Richard Mardo

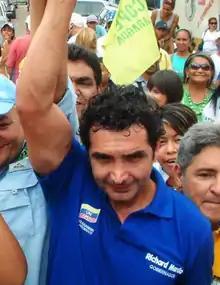
Mardo in 2012.

Richard Miguel Mardo Mardo (born 11 July 1970, Maracay) is a Venezuelan politician. He is the leader of the Justice First party in Aragua, as well as one of its deputy leaders, along with Carlos Ocariz. He was a member of the National Assembly of Venezuela from 2011 to 2016.